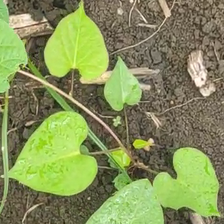
Weed species: Obscure_morning _glory(Ipomoea obscura)